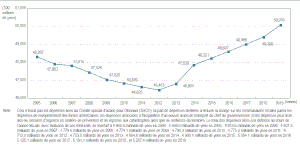
Évolution du budget de la défense du Japon entre 2005 et 2019.
Les Forces japonaises d'autodéfense, souvent désignées sous le terme anglais de Japan Self-Defense Forces, constituent de fait l'armée japonaise depuis 1954. Dans l'archipel nippon, la défense a en effet depuis 1945 un statut particulier. En raison de l'article 9 de sa Constitution, rédigée à l'issue de la défaite dans la guerre du Pacifique face aux États-Unis et autres Alliés qui a conduit à la suppression de l'Armée et de la Marine impériale japonaises, « le Japon renonce à jamais à la guerre en tant que droit souverain de la nation ».